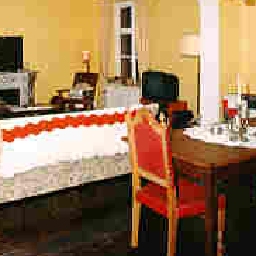
Room type: livingroom